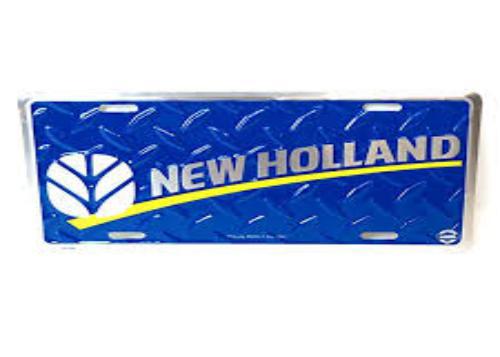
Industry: Others